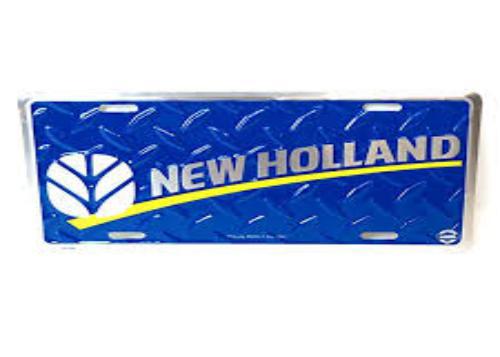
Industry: Others